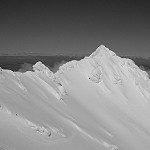
Label: B & W